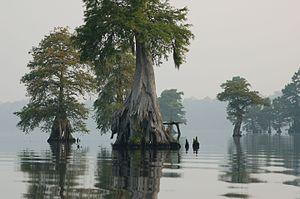
Le grand marais lugubre est un grand marécage à cheval sur les États de Virginie et de Caroline du Nord. Il est connu pour avoir abrité des communautés d'esclaves marrons entre le XVIIᵉ siècle et la guerre de Sécession.